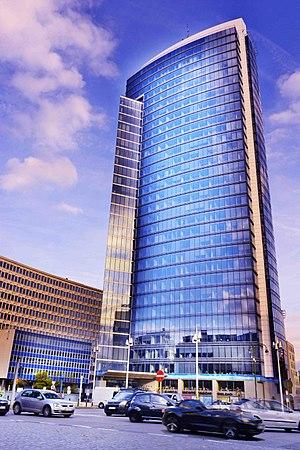
Aussi appelée Madou Plaza
La place Madou est une place située à Saint-Josse-ten-Noode, sur les boulevards dits de petite ceinture et au débouché de la chaussée de Louvain et de la rue Scailquin. Elle est l'une des extrémités de la Route nationale 2.
La tour Madou, actuellement connue sous le nom de Madou Plaza, est un gratte-ciel de style moderne situé place Madou à Saint-Josse-ten-Noode, une commune de l'agglomération bruxelloise, sur la « petite ceinture ».